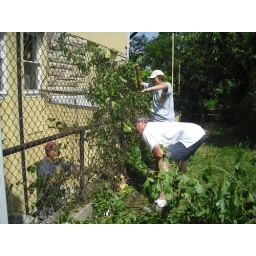
Don, John C & Martha removing tree growing in fence